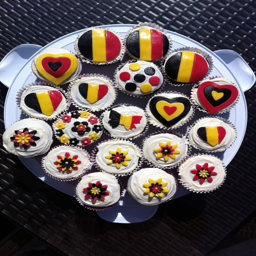
country themed cupcakes for an expat party